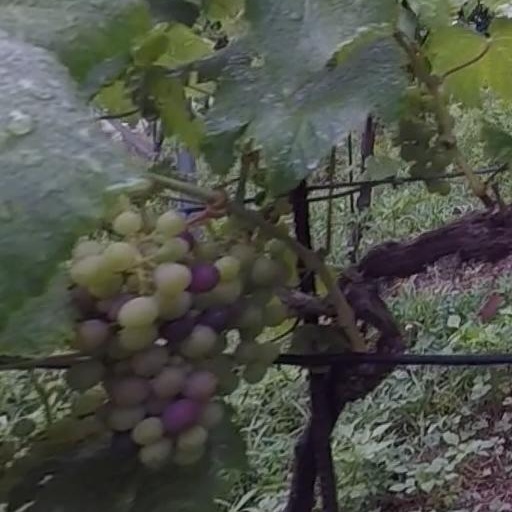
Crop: grape